Grown Ups (1999 TV series)

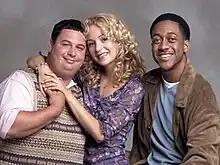
The "Grown Ups" cast (from left to right), Dave Ruby as Gordon Hammel, Marissa Ribisi as Shari Hammel and Jaleel White as J. Calvin Frazier.

"Grown Ups" premiered on August 23, 1999, at 8:30 EST/7:30 CST. On August 30, 1999, the series moved to Mondays at 9p.m. EST/8p.m. CST, following the "Moesha" spin-off "The Parkers". The series initially garnered good ratings, but ratings soon dropped and UPN canceled the series (on a cliffhanger that was never resolved) in May 2000.